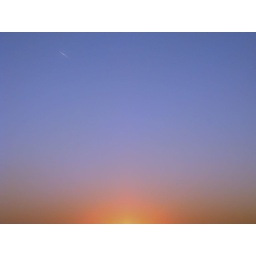
Just the sky during sunset. I liked the jet flying by in the shot.